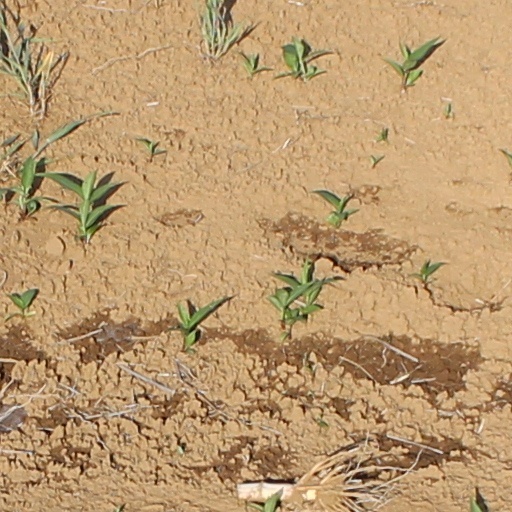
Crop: wheat